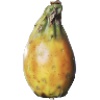
Label: Cactus fruit 1